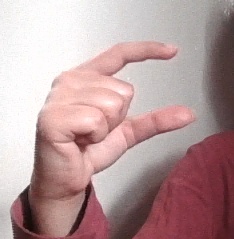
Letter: dal